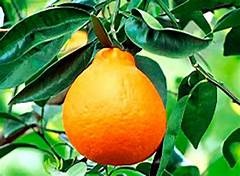
Label: mandarine